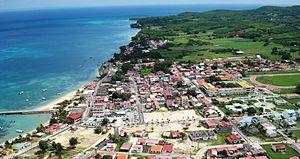
Saint-Louis ou parfois appelé Saint-Louis de Marie-Galante est une commune française située sur l’île de Marie-Galante dans le département de la Guadeloupe. Ses habitants sont appelés Saints-Louisiens.